Jackie Chan

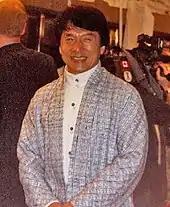
Jackie Chan at the 2005 Toronto International Film Festival

Chan's views on Hong Kong politics have gradually shifted from a pro-democratic stance in the late 1980s to a pro-Beijing stance in the 2010s. In 1989, Chan performed at the Concert for Democracy in China in support of democratic movement during the 1989 Tiananmen Square protests. By 2021, in contrast, he expressed his desire to join the Chinese Communist Party. Since 2013, Chan has been a pro-China politician, having served two terms as a delegate to the National Committee of the Chinese People's Political Consultative Conference, China's political advisory body.